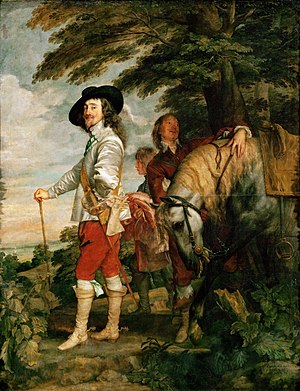
Karl 1. af England / Biografi
Karl 1. af England, malet af Anthony Van Dyck omkring 1635
Karl 1. var konge af England, Skotland og Irland fra 1625 til 1649. Han var søn af Jakob 1. og Anna af Danmark.